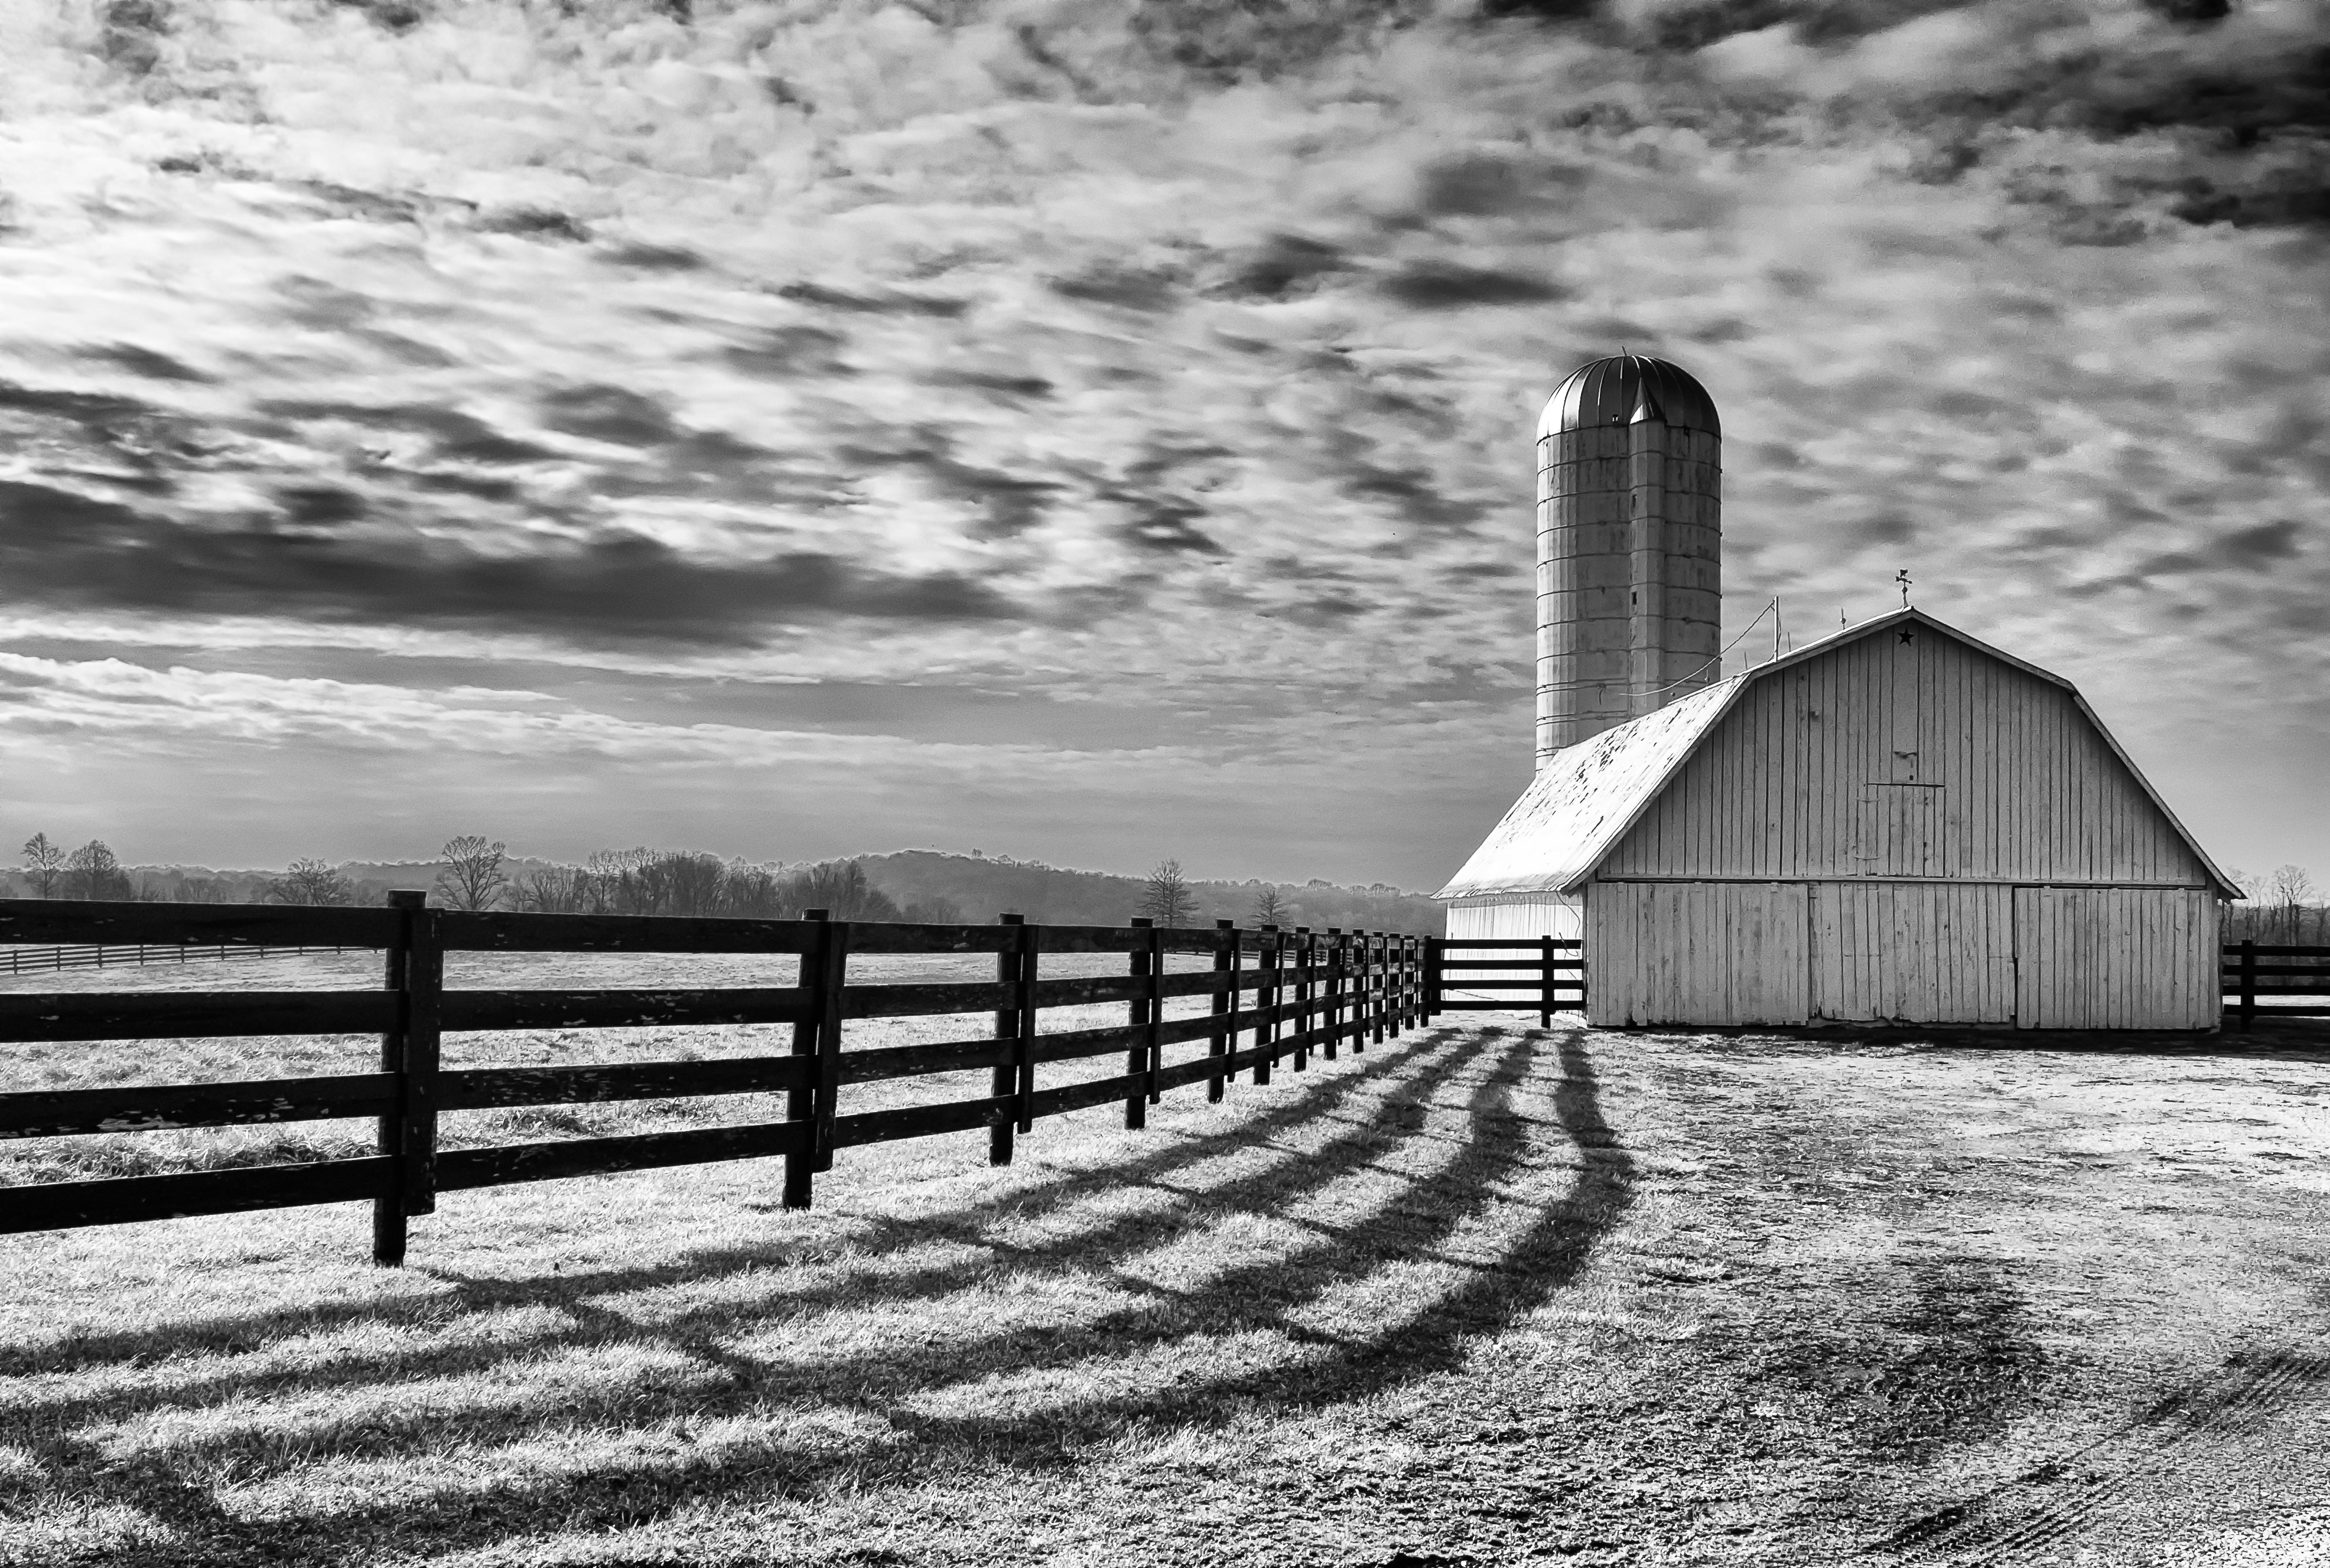
landscape, cloud, black and white, road, white, farm, photography, sunlight, barn, country, rural, scenic, scenery, black, monochrome, silo, classic, monochrome photography, fence sky